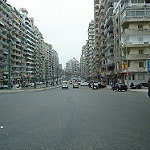
Label: street